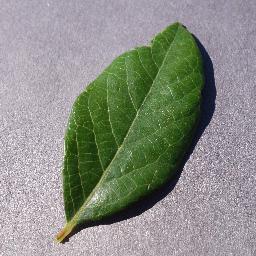
Label: Blueberry___healthy